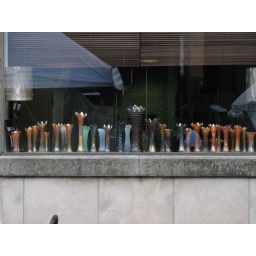
I liked the glass work they had displayed in the store window